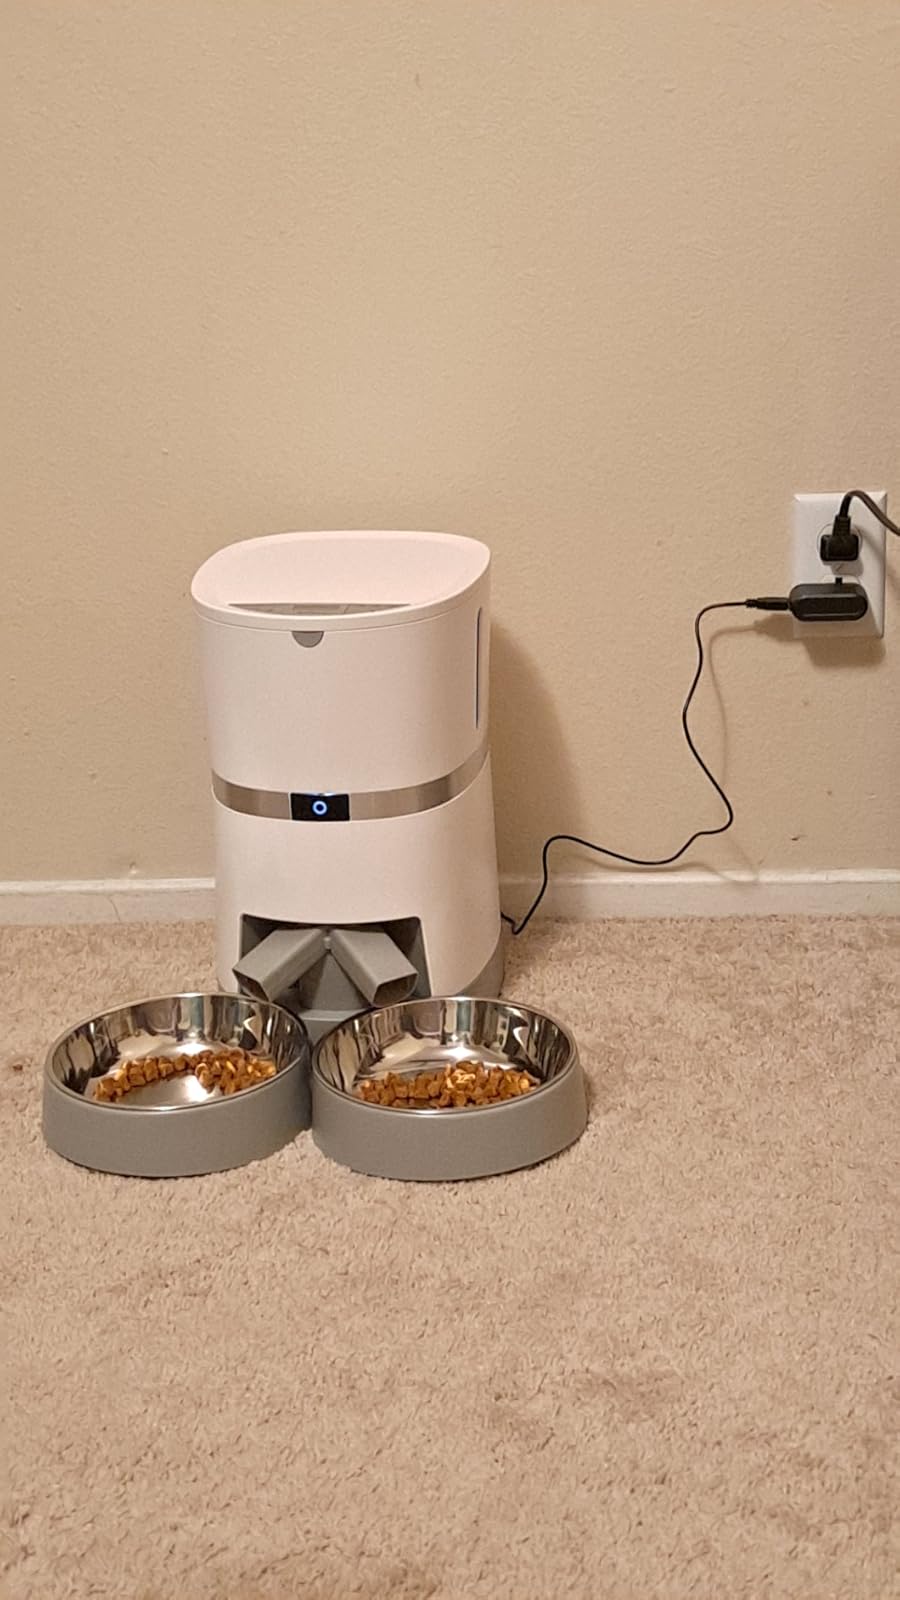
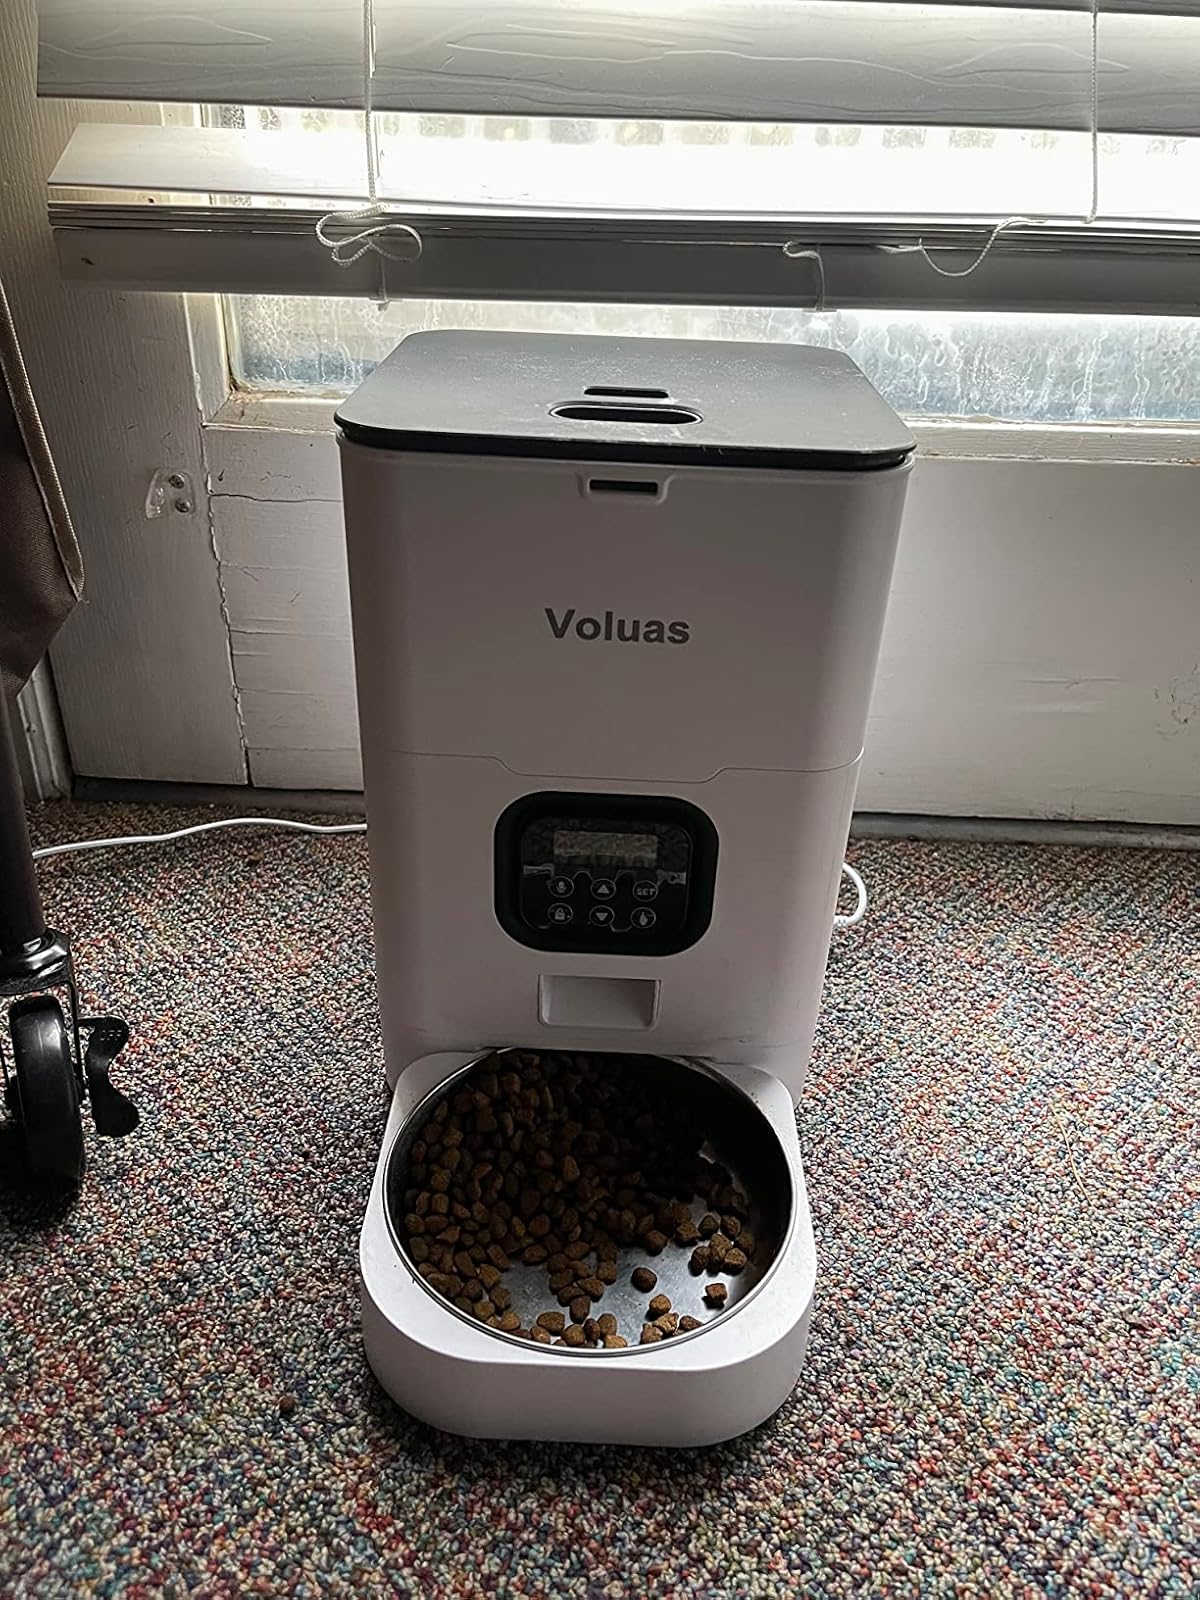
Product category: items_feeder
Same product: no